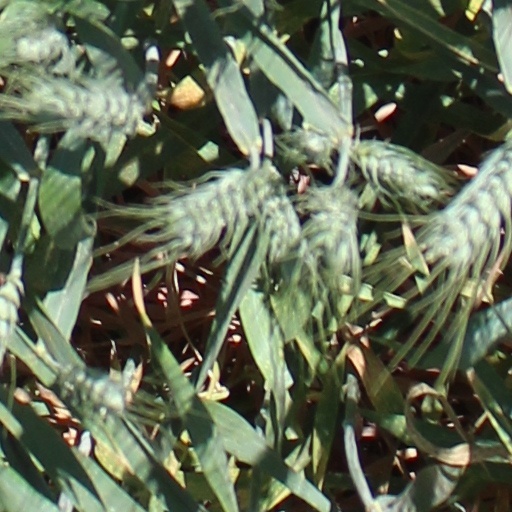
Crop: wheat